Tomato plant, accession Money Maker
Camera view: horizontal (90 deg, fisheye); turntable rotation: 0 degrees
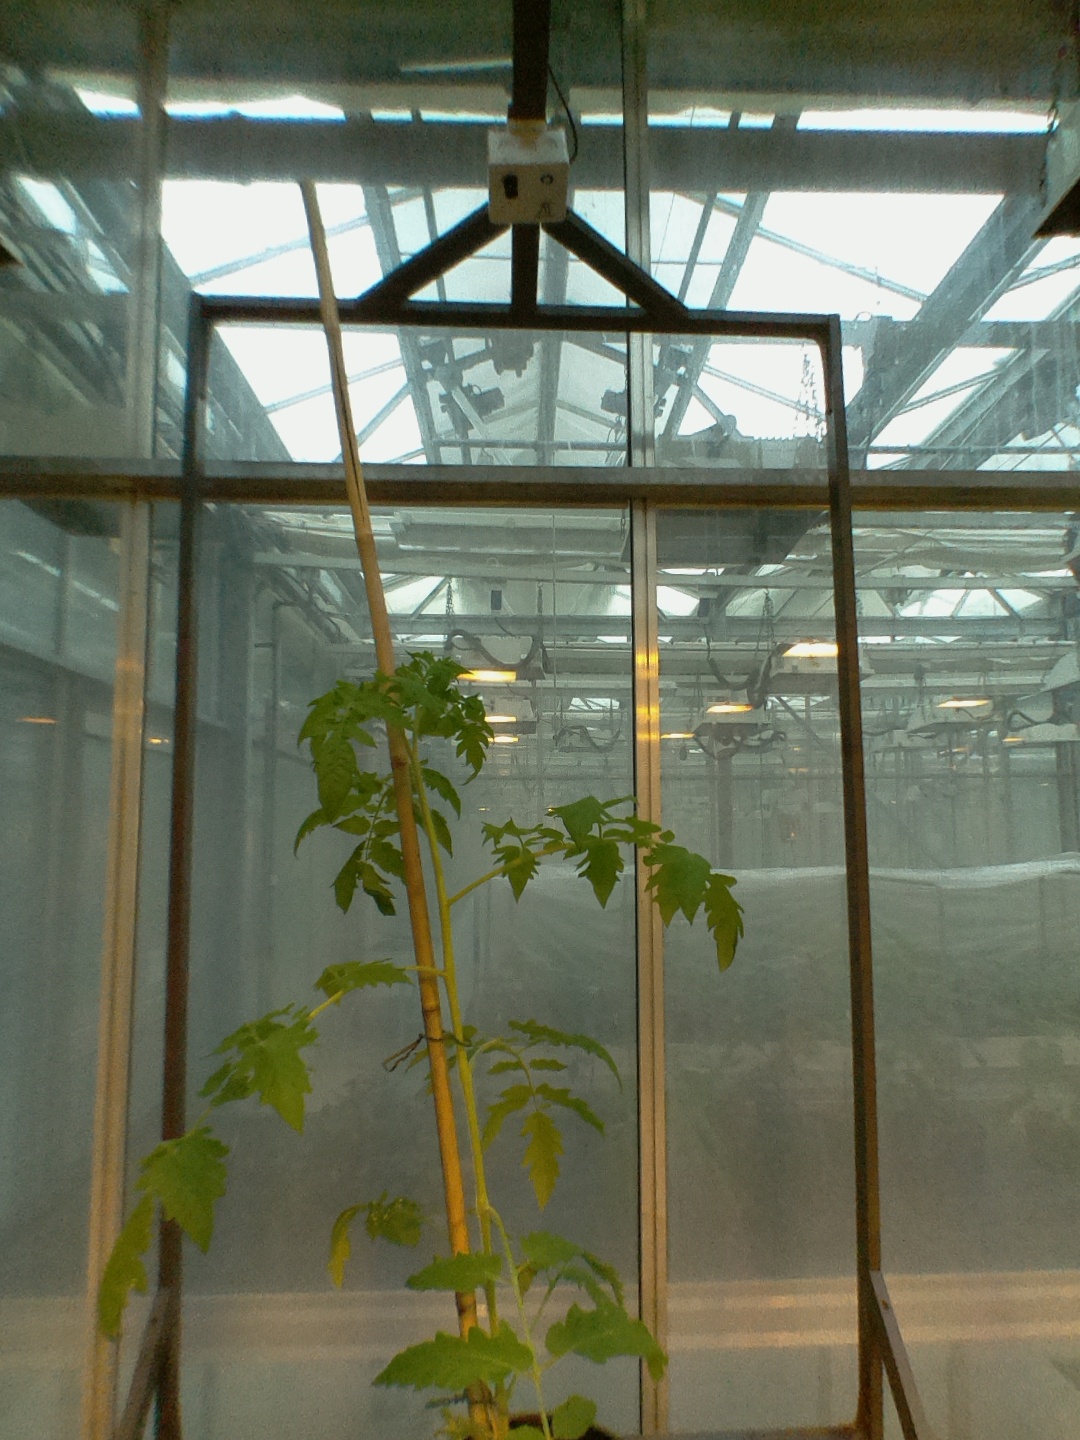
BBCH growth stage 15: 10 of true leaves visible